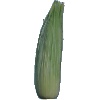
Label: corn_husk